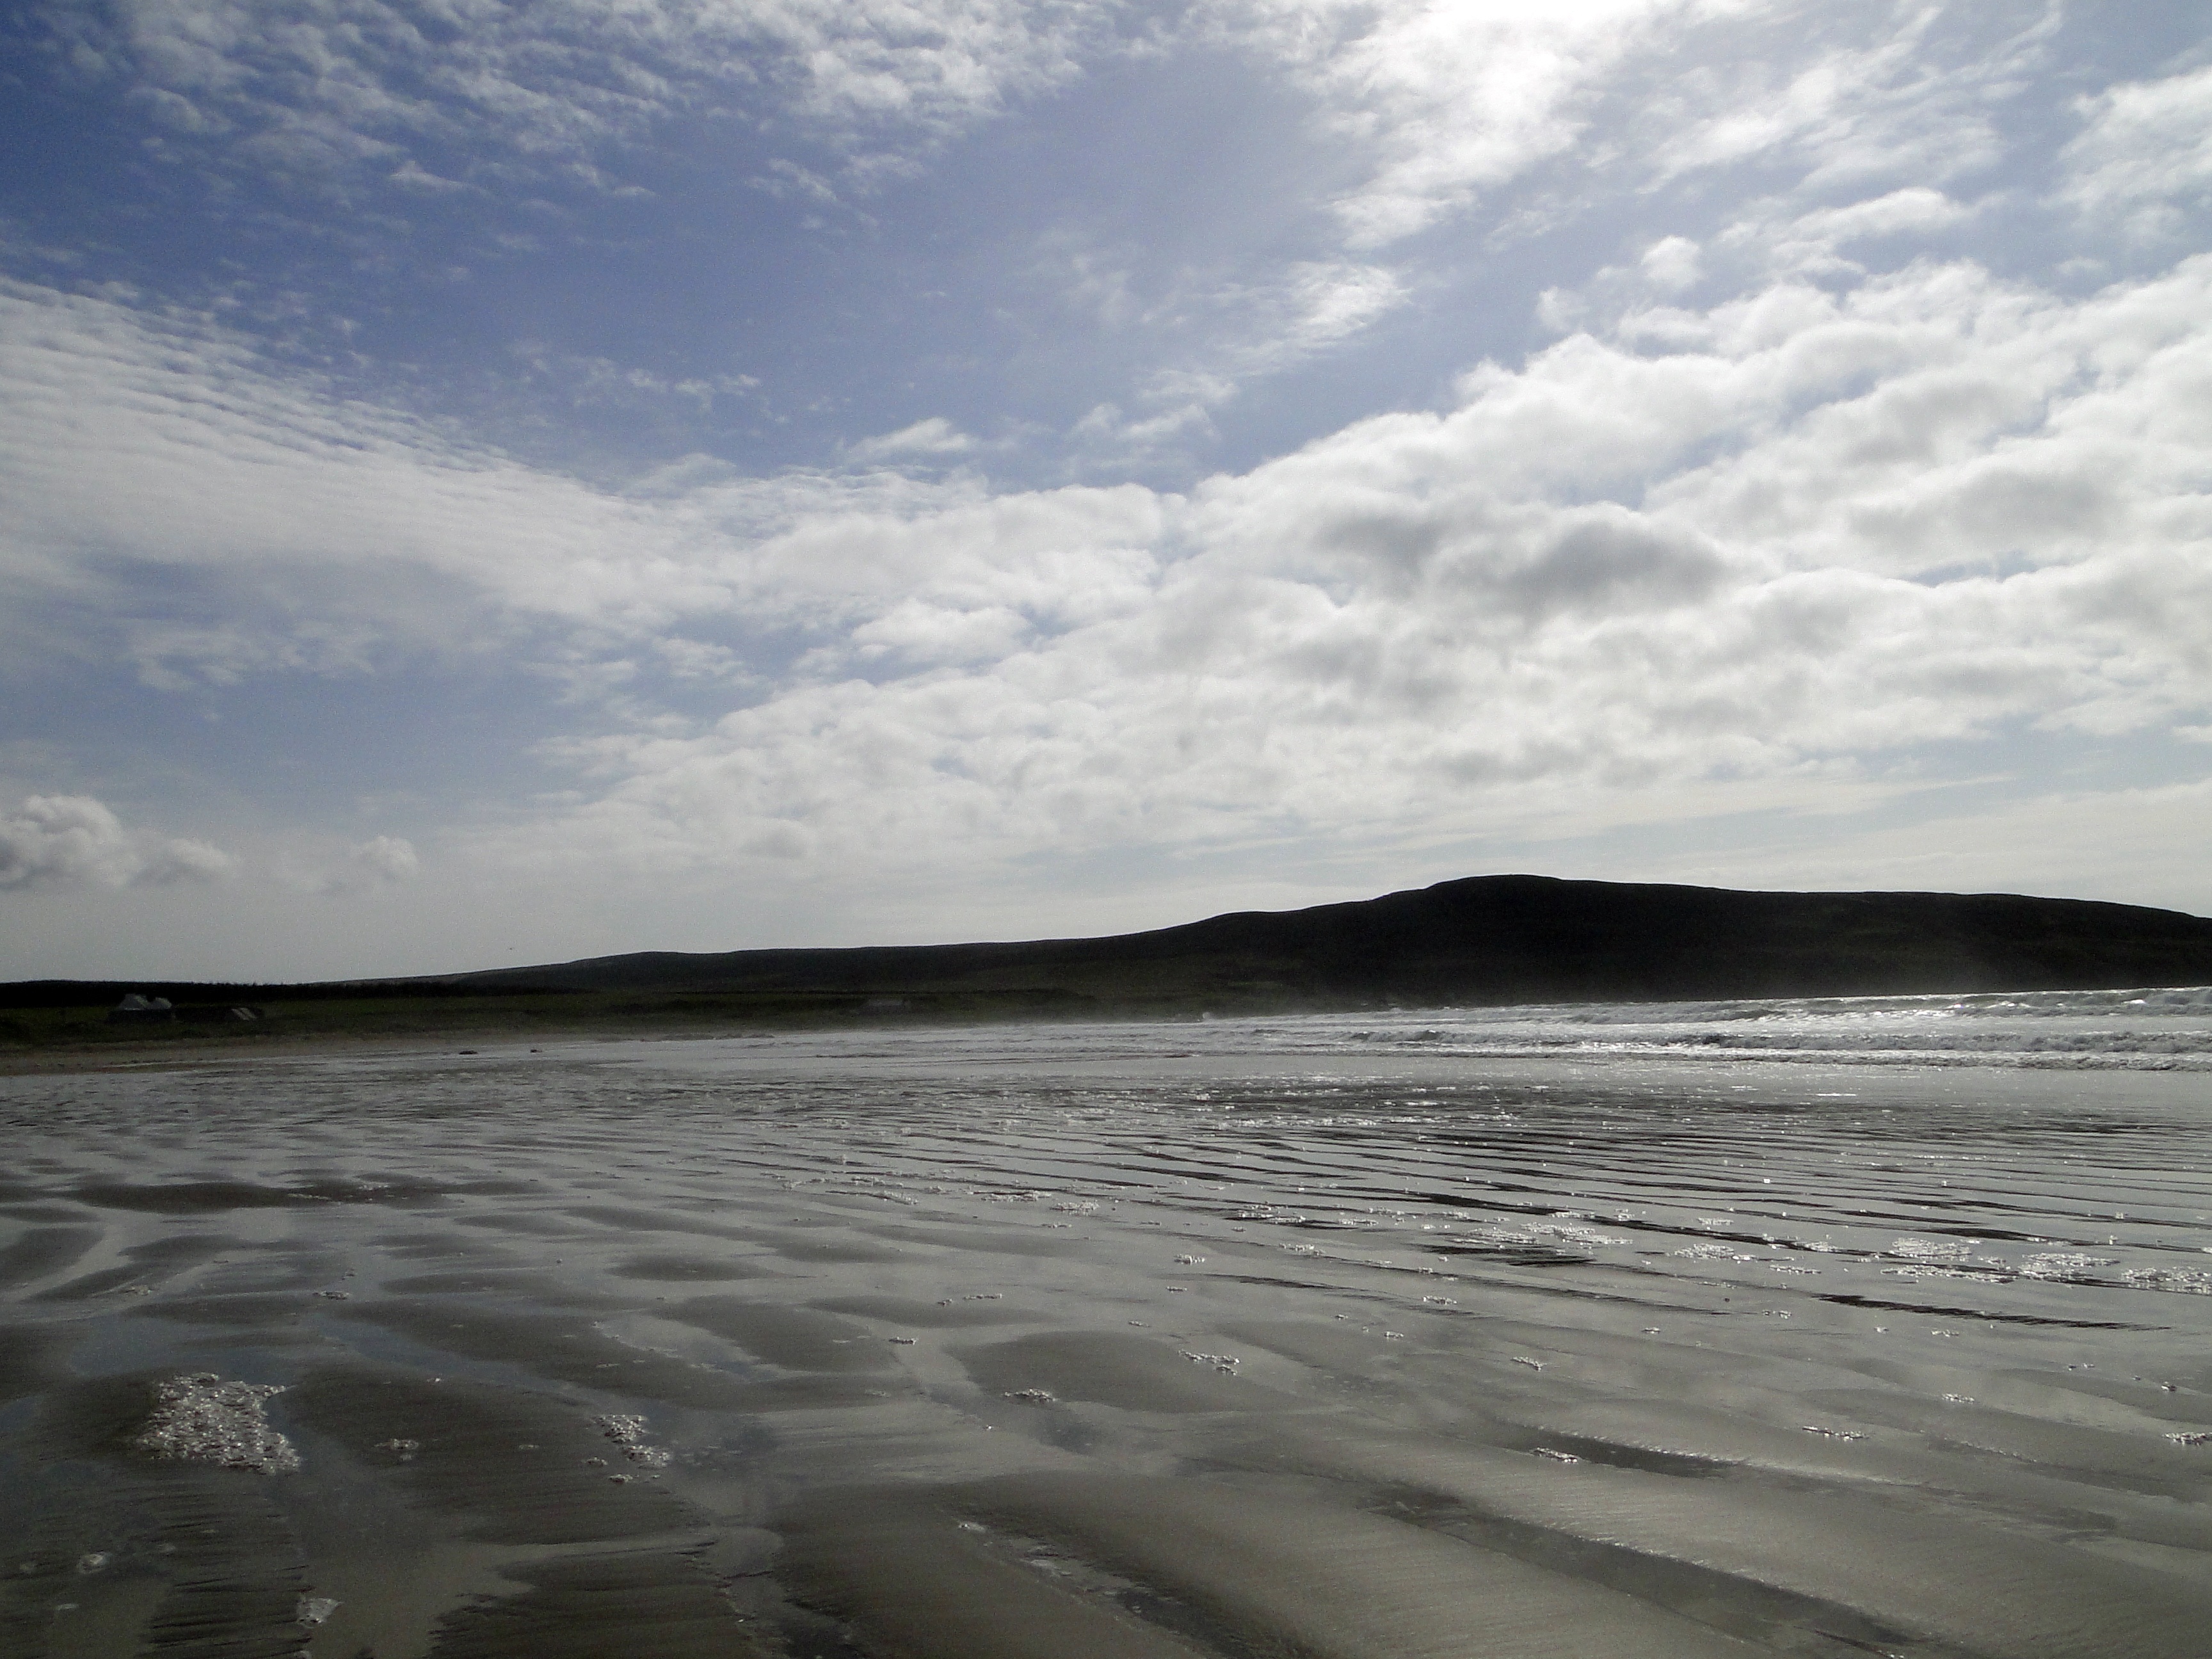
beach, sea, coast, water, nature, sand, ocean, horizon, cloud, sky, hiking, sunlight, shore, wave, lake, dusk, walk, reflection, bay, lonely, body of water, loneliness, loch, clouded sky, ebb, sand beach, beach walk, mudflat, wind wave